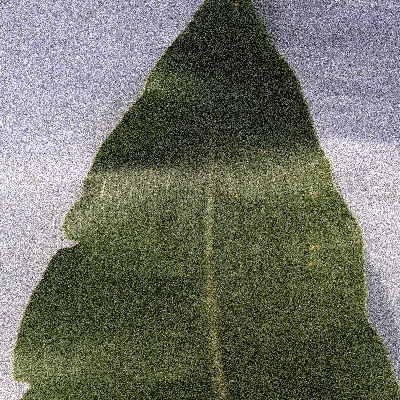
Label: Corn_(Maize)___Leaf_Spot